Afro-Mexicans

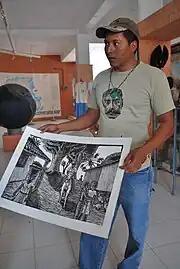
Artist Ramiro Victor Paz Jimenez demonstrating work at the Museo de las Culturas Afromestizas in Cuajinicuilapa, Guerrero

By the 17th century, the free Black population already outnumbered the enslaved population, despite slavery being at its greatest extent in the colony during this time. Creoles and mulattos occupied a legible social presence in Mexico by 1600. Most enslaved Africans were reportedly "from the land of Angola," who reconfigured African culture in colonial Mexico while complimenting the existing presence of creoles. Scholar Herman L. Bennet records that 17th-century colonial Mexico was "home to the most diverse Black population in the Americas." Mexico City, built on the ruins of the Mexica capital city of Tenochtitlan became the center for diverse communities, all of which served the wealthy Spaniards as "artisans, domestic servants, day laborers, and slaves". This population included "impoverished Spaniards, conquered but differentiated Indians, enslaved Africans ("ladinos", individuals who were linguistically conversant in Castilian, and "bozales", individuals directly from Guinea, or Africa, who were unable to speak Castilian), and the new hybrid populations ("mestizos", "mulatos", and "zambos", persons with both Indian and African heritage)." Catholic Spaniards instituted ecclesiastical raids beginning in 1569 upon these communities in order to maintain order and ensure the gendered and conjugal norms that they, including persons of African descent, "could assume in the Christian commonwealth."